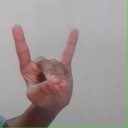
अक्षर: श